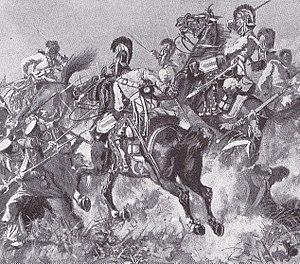
Charge du «
Le combat d'Haynau se déroule le 26 mai 1813 à Haynau, en Basse-Silésie, et oppose les troupes françaises du général Nicolas-Joseph Maison à la cavalerie prussienne du colonel Florens von Bockum-Dolffs. L'affrontement se solde par une victoire des Prussiens qui chargent par surprise les fantassins français et les dispersent.